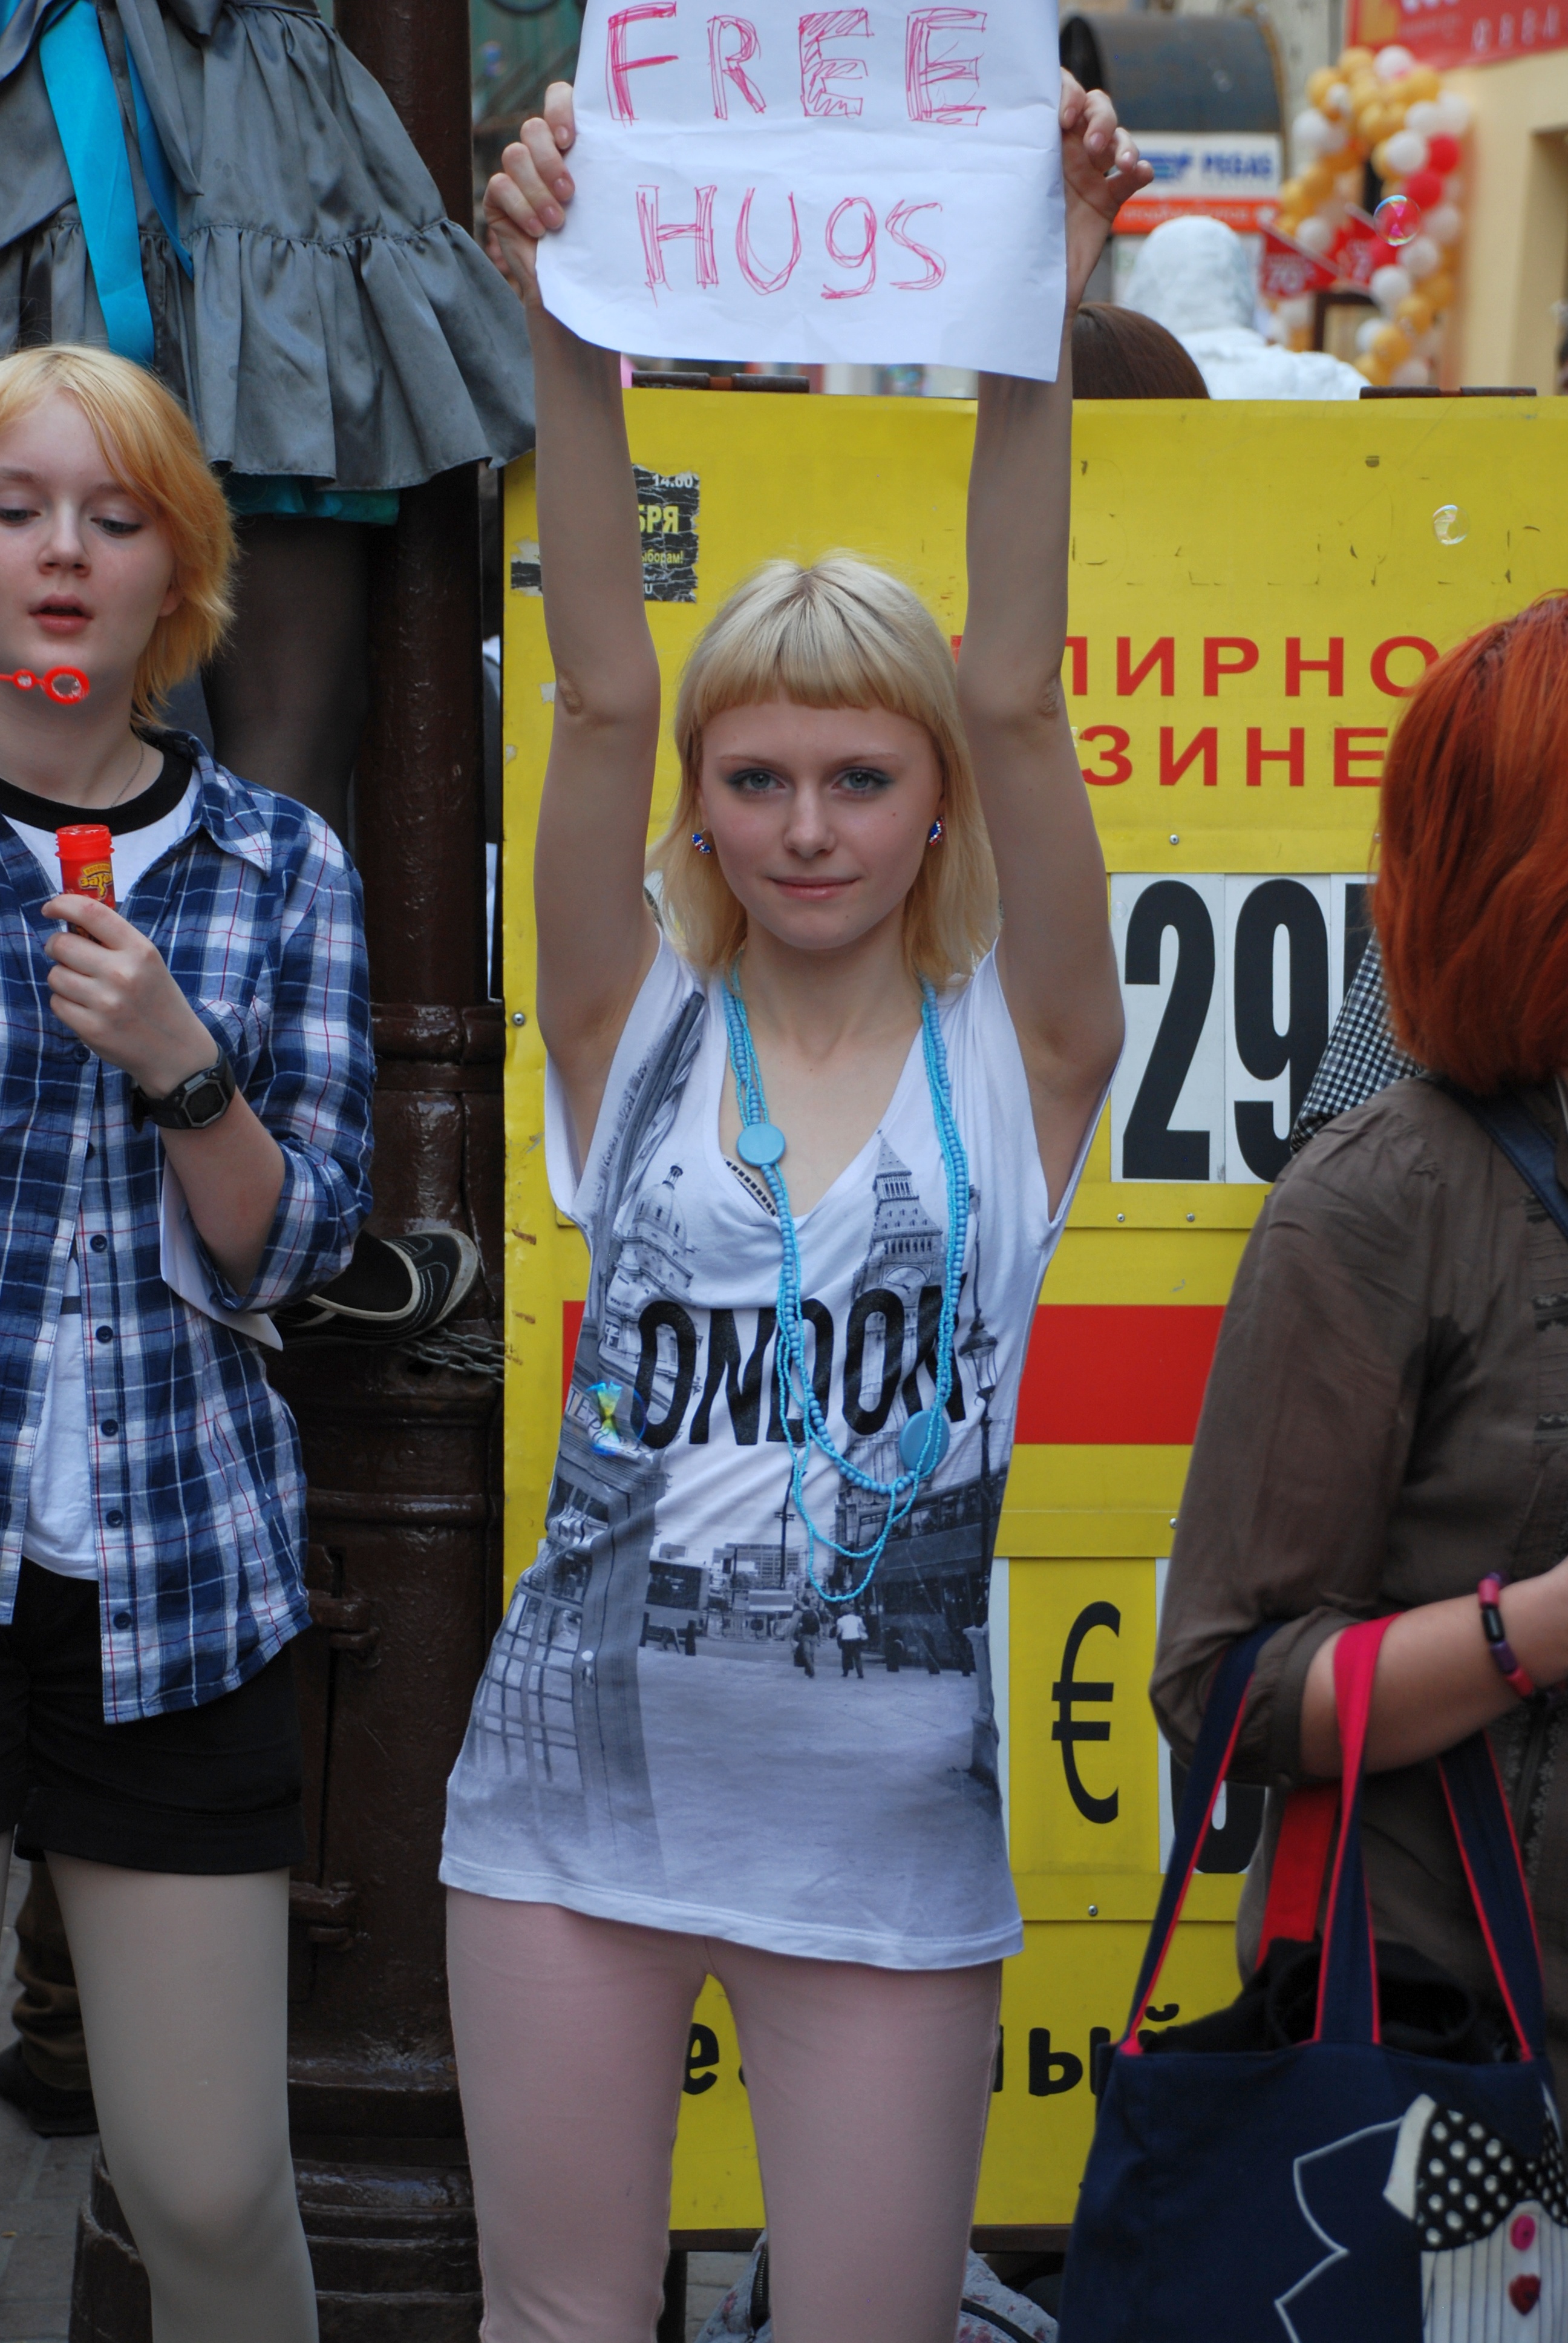
people, girl, woman, street, nikon, clothing, lady, candid, girls, women, moscow, nikkor, russia, d80, costume, moskau, 18135mmf3556g, 18135mm, nikond80, moscou